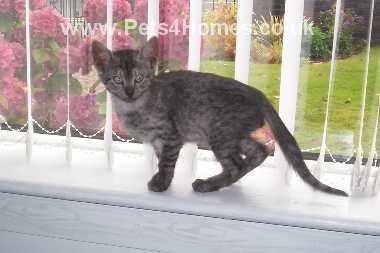
Egyptian Mau